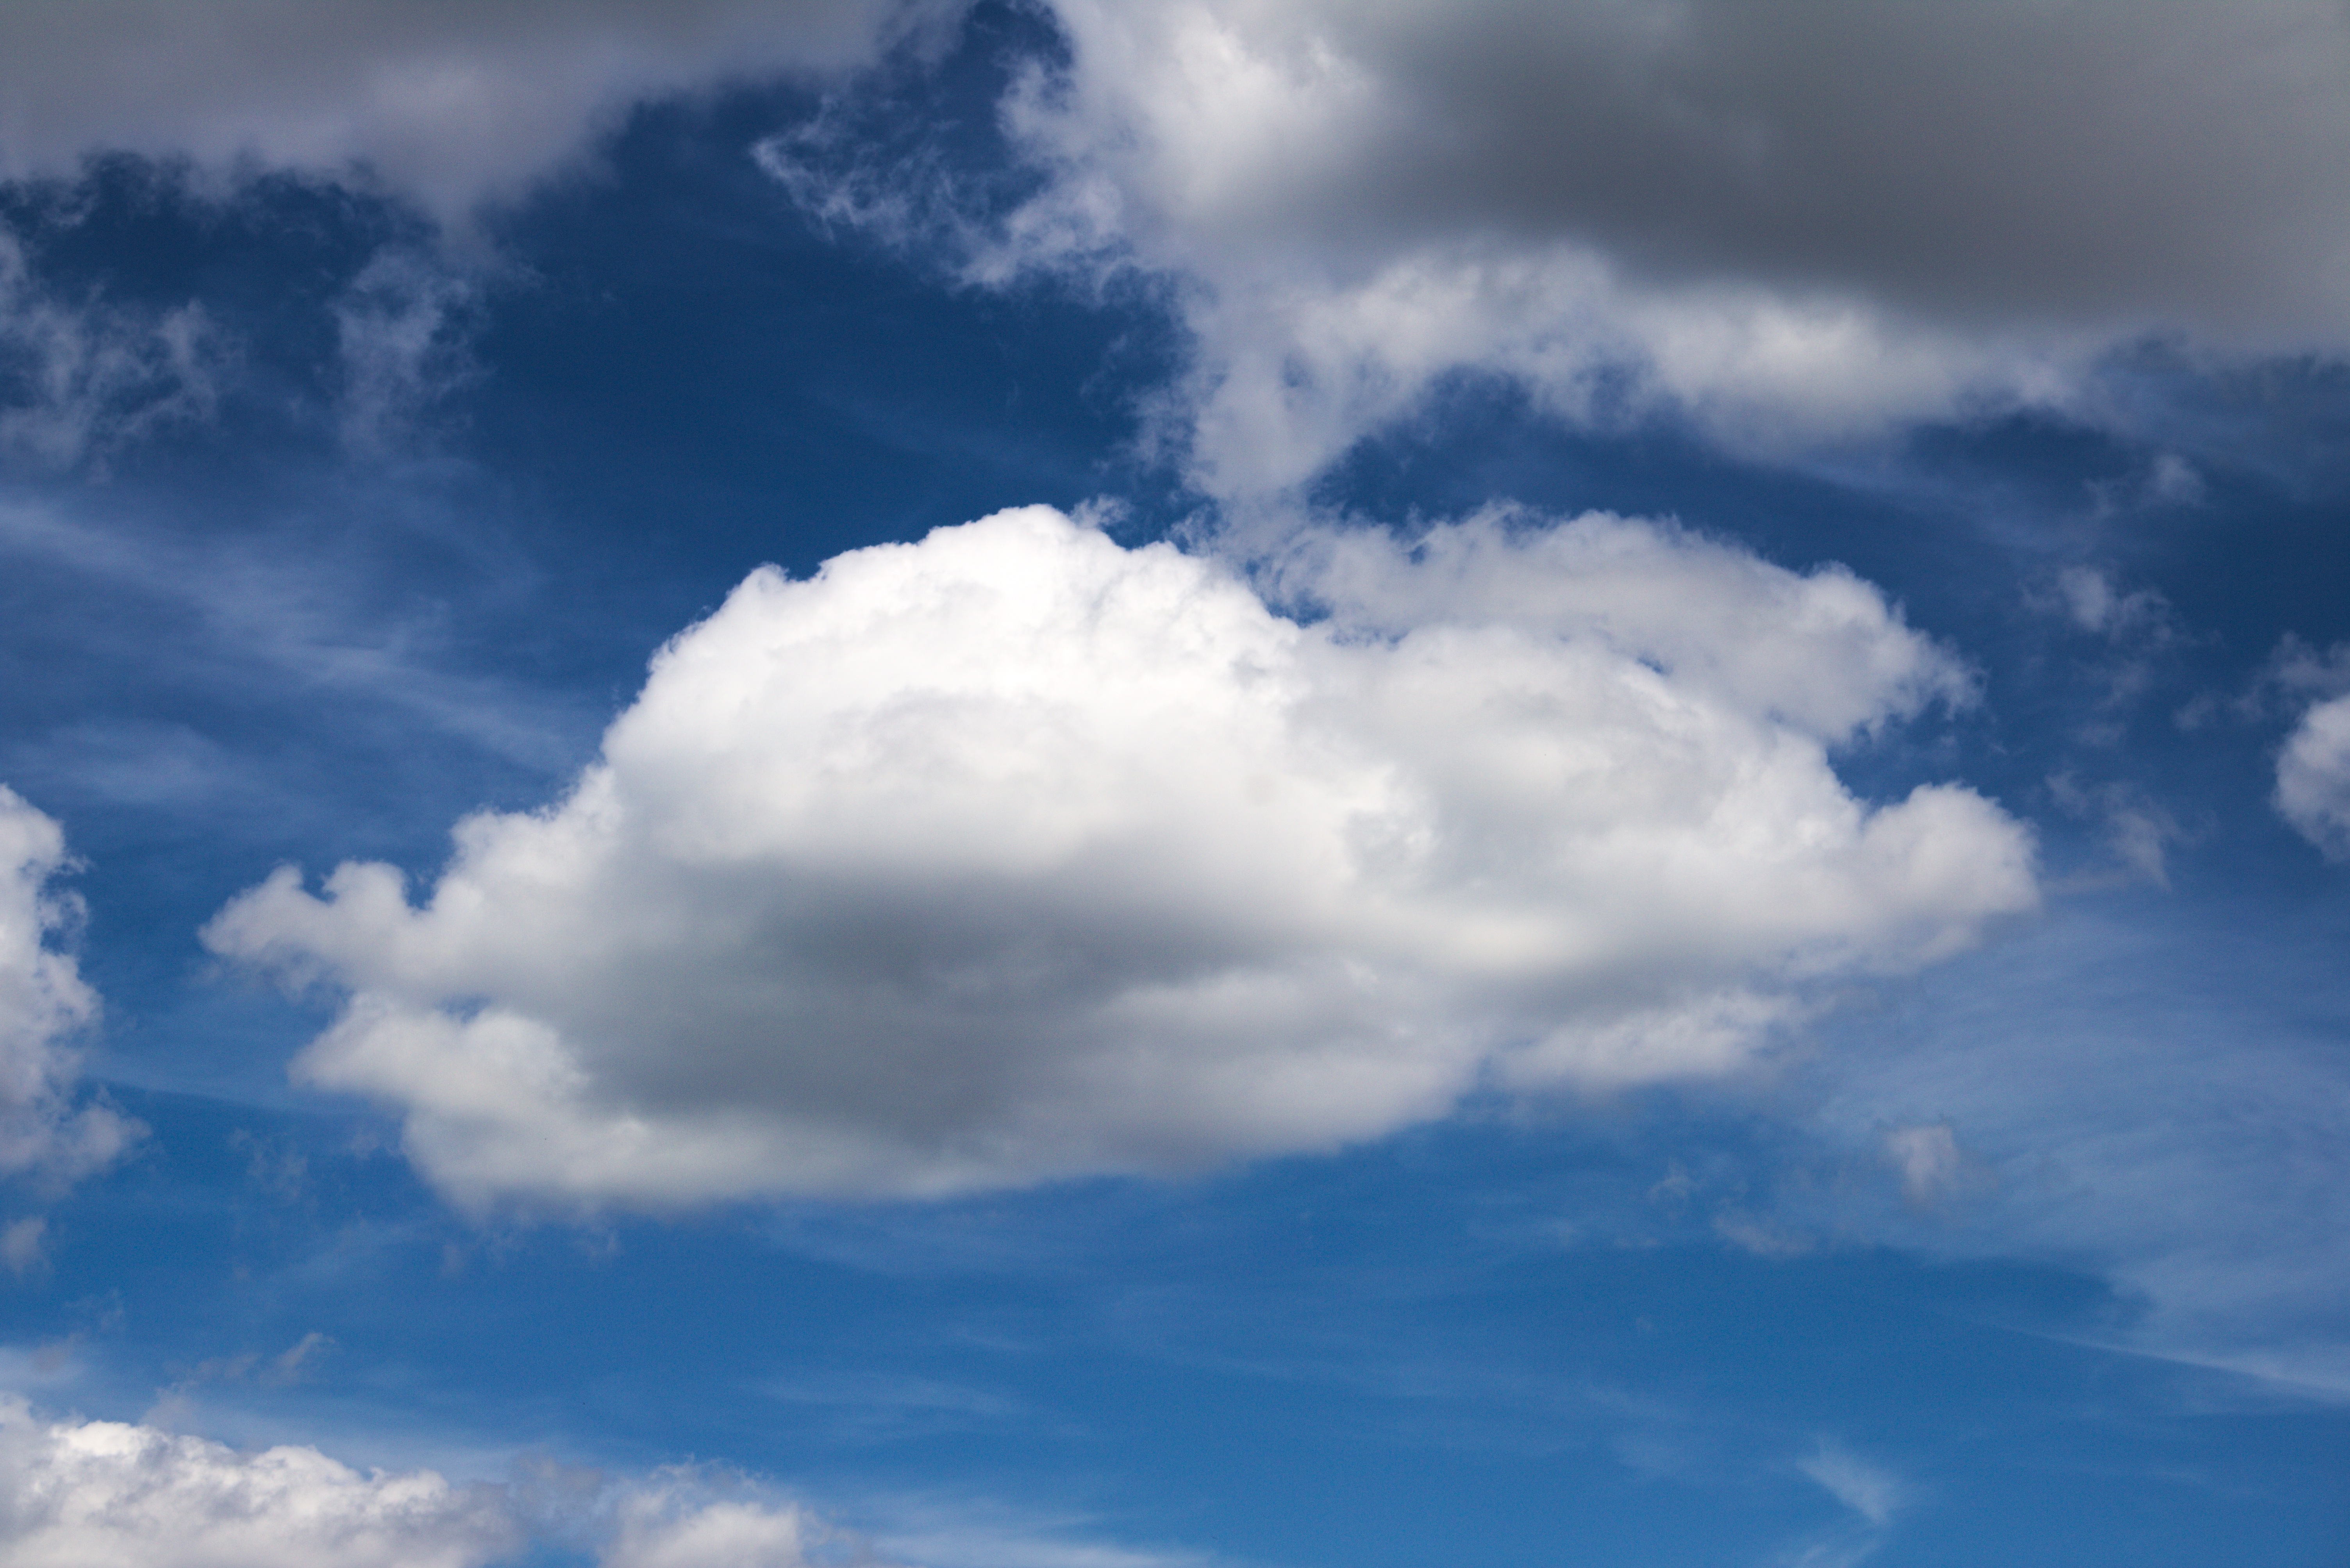
nature, horizon, cloud, sky, white, sunlight, atmosphere, daytime, cumulus, blue, meteorological phenomenon, atmosphere of earth